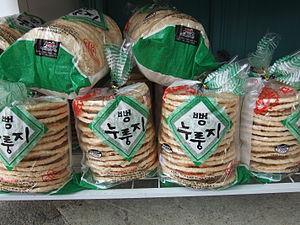
La croûte de riz est la partie du riz qui brûle légèrement au fond de la casserole lorsqu'on le cuit. Il est apprécié dans de nombreuses régions du monde, en Asie et en Amérique latine, et est donc connu sous de nombreux noms. Sa consommation permet d'éviter du gaspillage alimentaire et sa texture croustillante en fait une gourmandise recherchée par les connaisseurs.